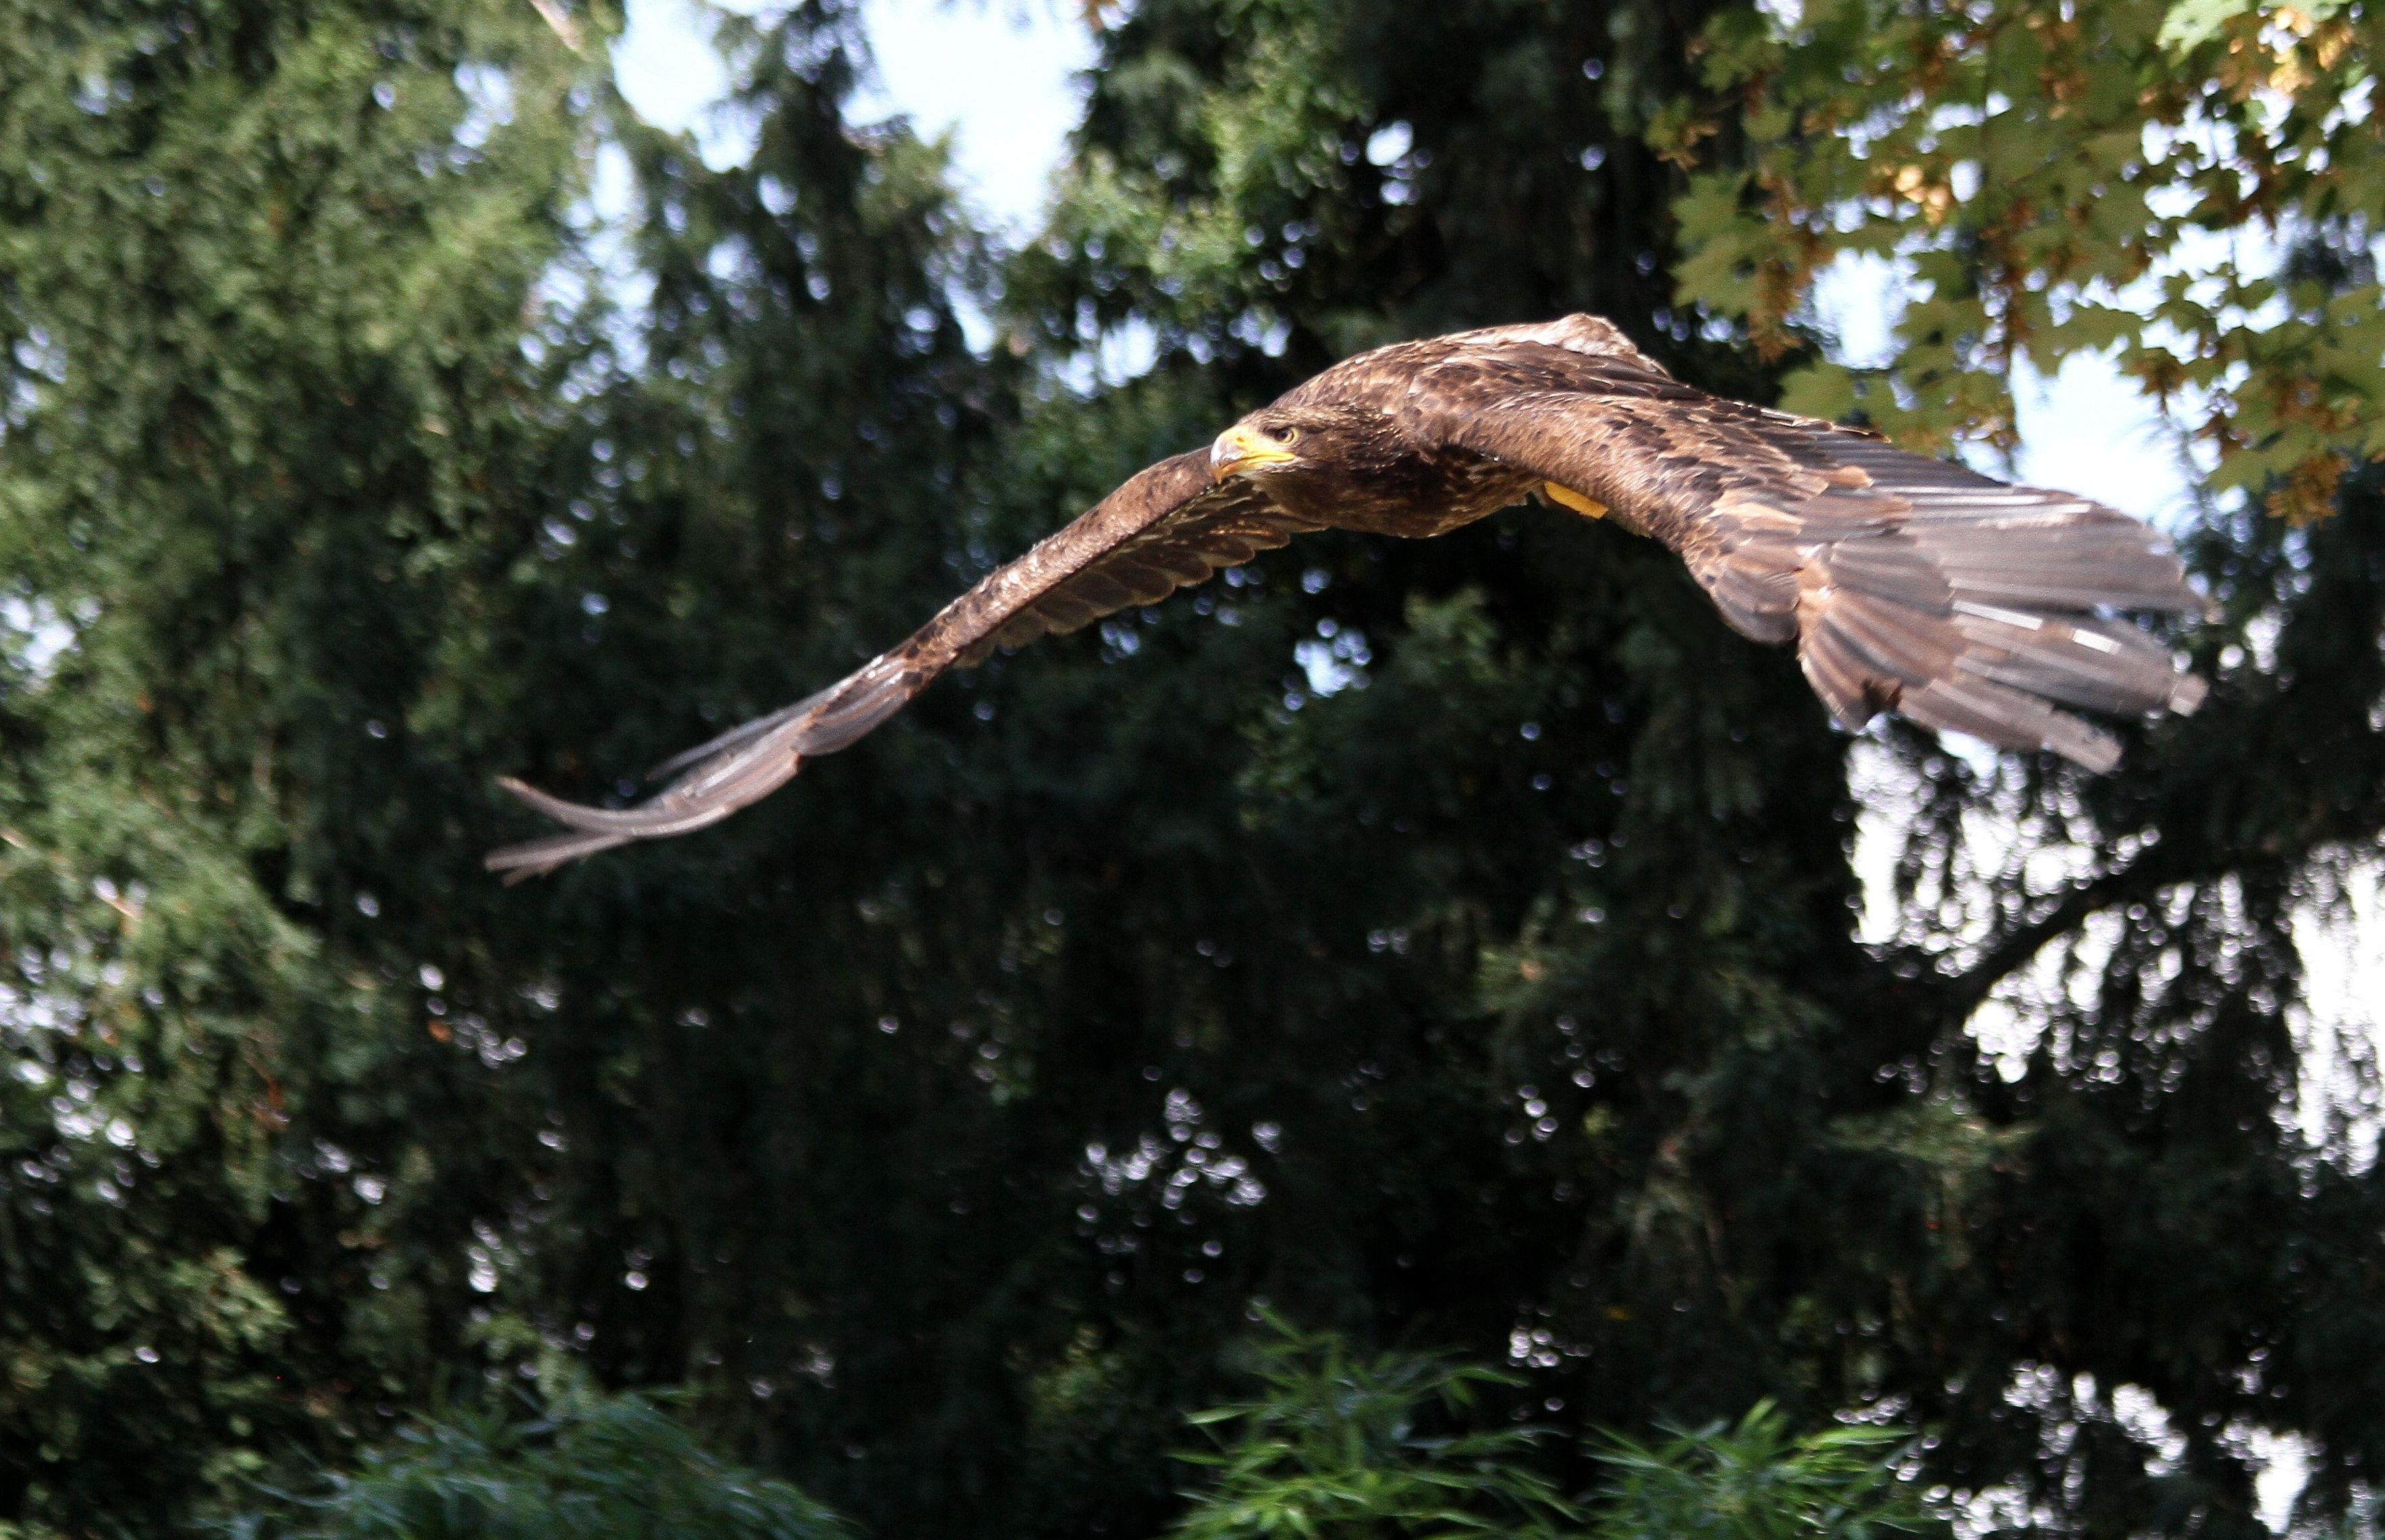
tree, nature, branch, bird, animal, eagle, fauna, raptor, bird of prey, vertebrate